Shanka

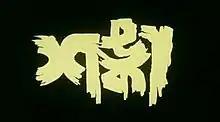
Title card

Shanka is a 1993 Indian Bengali action film directed by Salilmoy Ghosh starring Chiranjeet, Robi Ghosh, Subhendu Chatterjee and Rajeshwari. Chiranjeet essayed an honest cop who tries to rescue his wife who accidentally committed murder from both the dark side of the law and an evil criminal. The film has musical score by Shyamal Bandyopadhyay.